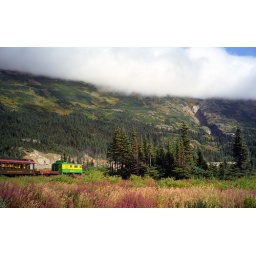
Hanging out of a car near the front of the train to get a photo of the rear.